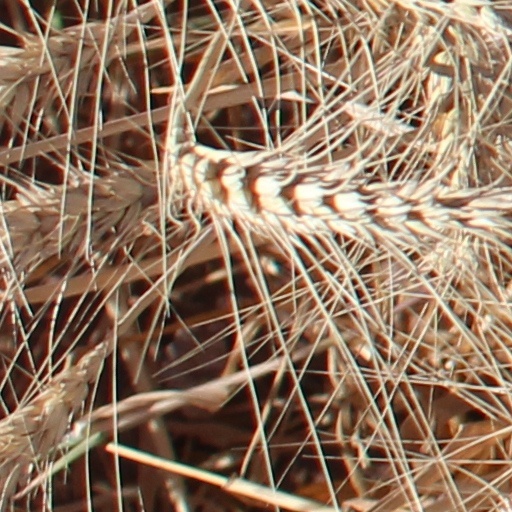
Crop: wheat